French toast

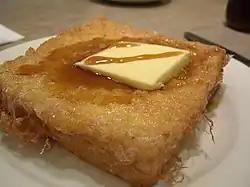
Hong Kong-style French toast

Slices of bread are soaked or dipped in a mixture of beaten eggs, often whisked with milk or cream. Sliced or artisan loaves cut to thick are frequently the bread of choice. Sugar, cinnamon, nutmeg, and vanilla may be variously added to the mixture. The bread is then fried in butter or olive oil until browned and cooked through. Day-old bread is often used, both for its thrift and because it will soak up more egg mixture without falling apart.